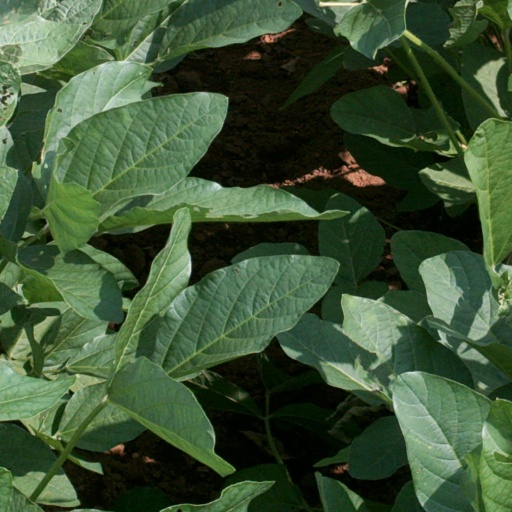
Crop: soybean